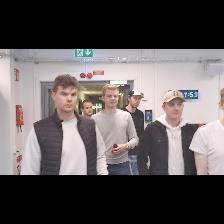
Label: Human